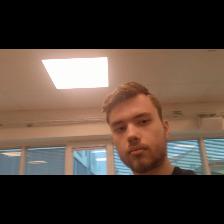
Label: Human